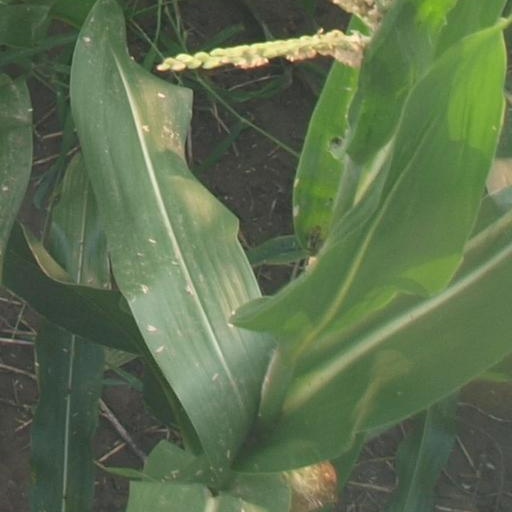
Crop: maize; corn